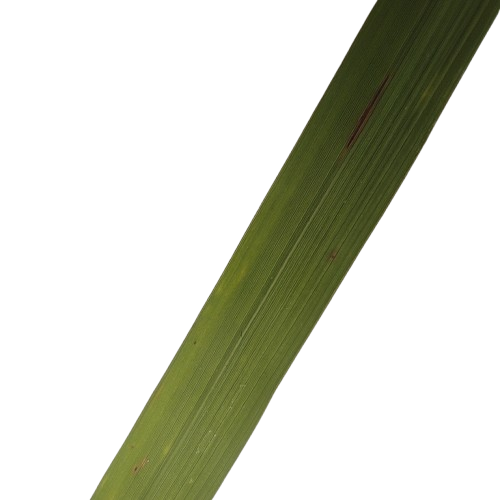
Label: Rice Blast